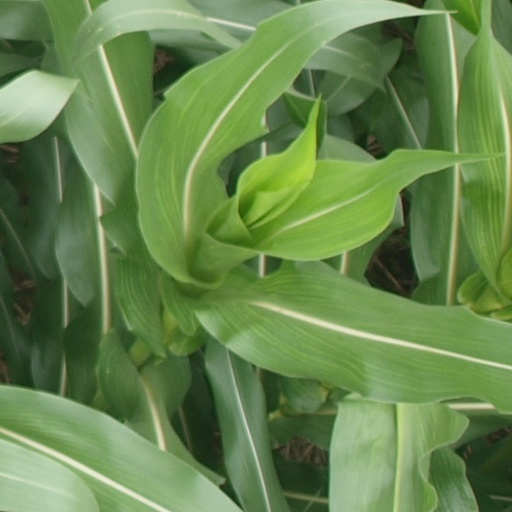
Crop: maize; corn